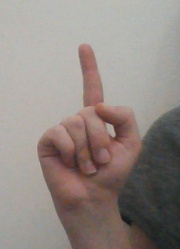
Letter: bb